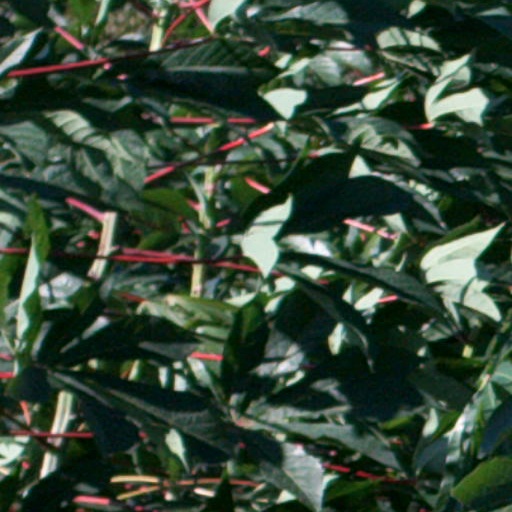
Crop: cassava